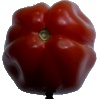
Label: Tomato Heart 1